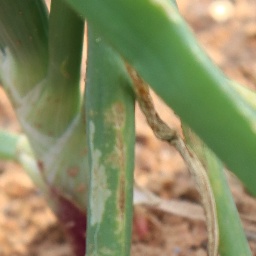
Label: Iris yellow virus